Airline timetable

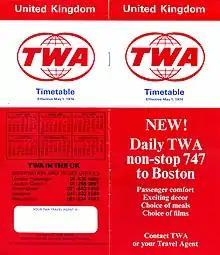
Back (left side) and front covers of a Trans World Airlines 1974 timetable

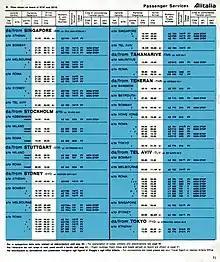
The inside of an Alitalia Airlines timetable from 1978

Many airline timetables had colorful covers. The timetables of very small airlines, such as Scenic Airways, consisted of one sheet of paper, with their hub's flight time information on the front, and the return times on the back.